Son Heung-min

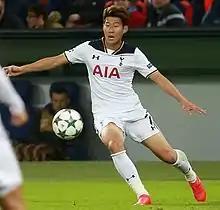
Son playing for Tottenham Hotspur in 2016

On 13 June 2013, Bayer Leverkusen confirmed Son's transfer for reportedly €10 million, which was the highest transfer fee in the club's history at the time. He agreed to a five-year deal with the team. Son adjusted quickly to his new club in the pre-season, scoring three goals in his first three appearances for the team in exhibition matches (against 1860 Munich, Udinese and KAS Eupen respectively).